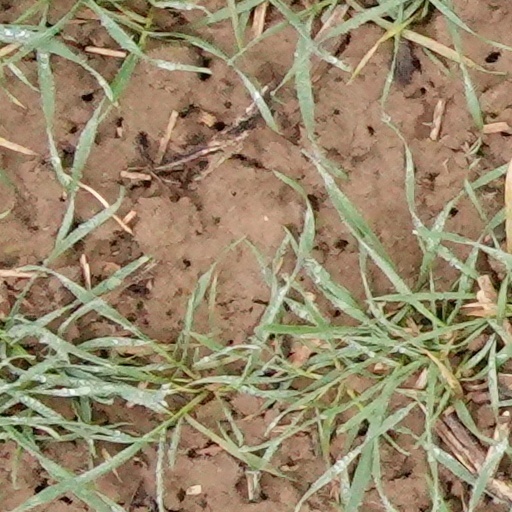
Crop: wheat